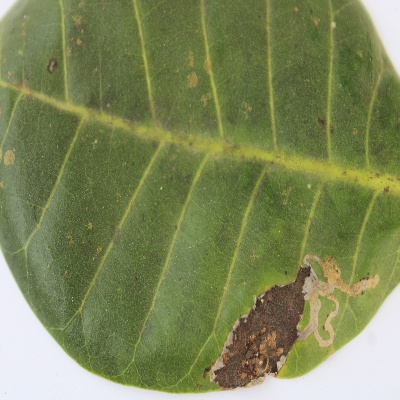
Crop: Cashew
Condition: leaf miner